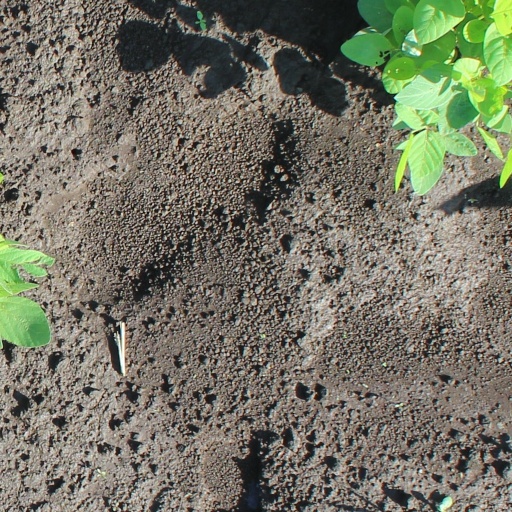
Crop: soybean